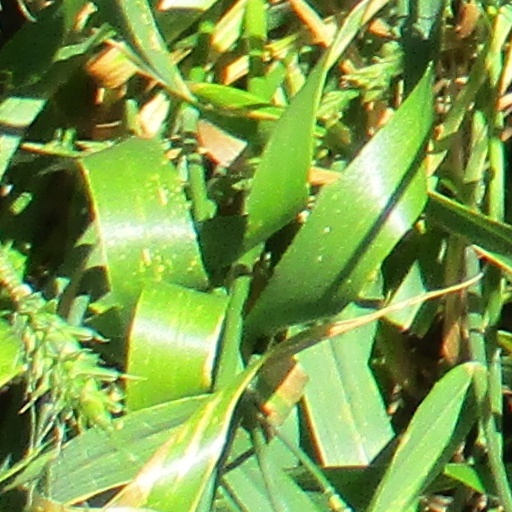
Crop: wheat